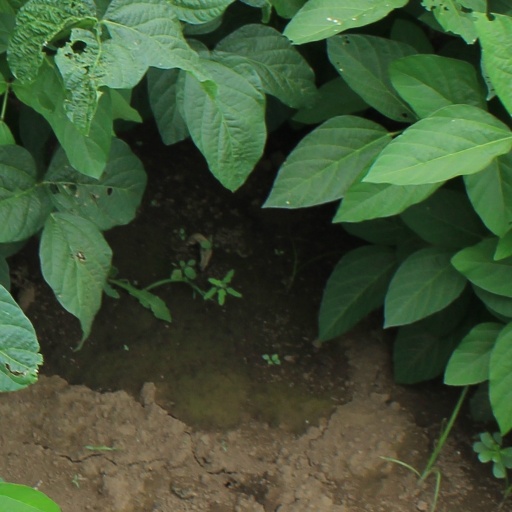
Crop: soybean